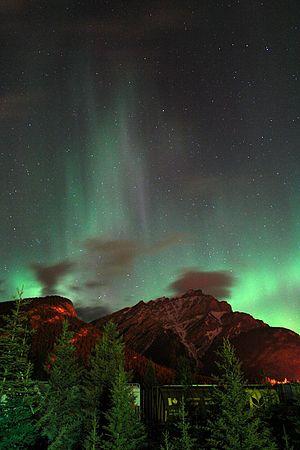
Cascade Mountain est une montagne située dans la vallée Bow au sein du parc national de Banff, à proximité immédiate de la ville de Banff. La montagne est baptisée en 1858 par James Hector d'après la chute d'eau ou cascade située sur son versant sud. La montagne est également appelée un temps Stoney Chief, en référence à la petite localité de Stoney Squaw, ce nom est encore parfois utilisé. Cascade Mountain est le point culminant situé autour de la ville de Banff.